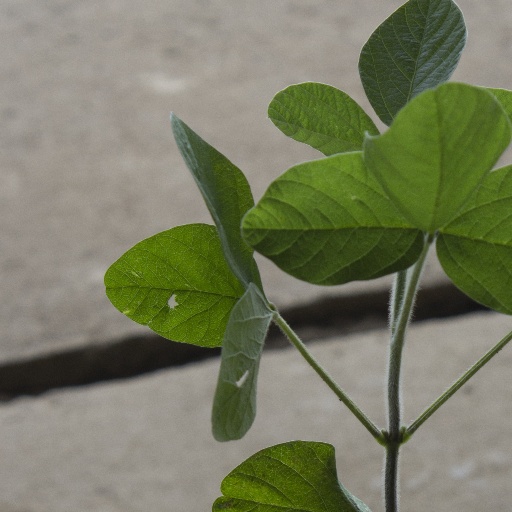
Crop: soybean